Respiratory syncytial virus

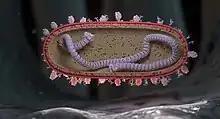
An illustration of the respiratory syncytial virus (RSV) in cross-section landing on a respiratory endothelial cell in humans. A nuclear protein core capped by large L proteins is depicted with single-stranded RNA (colored purple). The virion exterior is populated by F and G proteins, while its interior is lined by M2-1 and M proteins. G proteins are shown as tangled tubular structures, and F proteins are represented as structures resembling drumsticks.

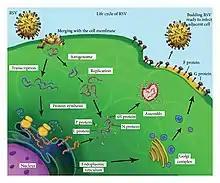
Schematic image of RSV life cycle

Surface protein G (glycoprotein) is primarily responsible for viral attachment to host cells. This protein is highly variable between strains. G protein exists in both membrane-bound and secreted forms. The membrane-found form is responsible for attachment by binding to glycosaminoglycans (GAGs), such as heparan sulfate, on the surface of host cells. The secreted form acts as a decoy, interacting with antigen-presenting cells to inhibit antibody-mediated neutralization. G protein also contains a CX3C fractalkine-like motif that binds to the CX3C chemokine receptor 1 (CX3CR1) on the surface of ciliated bronchial host cells. This binding may alter cellular chemotaxis and reduce the migration of immune cells into the lungs of infected individuals. G protein also alters host immune response by inhibiting signaling from several toll-like receptors, including TLR4.